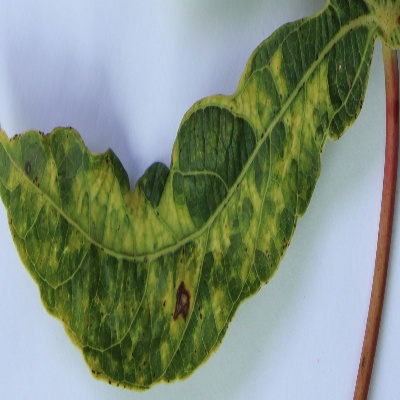
Crop: Cassava
Condition: mosaic